Bolton Smith

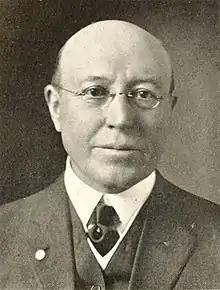

Bolton Smith (July 25, 1861 – March 27, 1935) was an American lawyer who was an early pioneer in the U.S. Scouting movement.